George Close Company Building

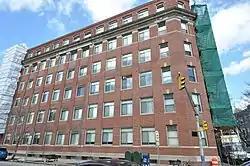

The George Close Company Building is a historic industrial building at 243 Broadway in Cambridge, Massachusetts. Built in 1910 for a candy manufacturer, it is a good local example of industrial Classical Revival architecture and was converted to residential use in 1976. The building was added to the National Register of Historic Places in 2019.